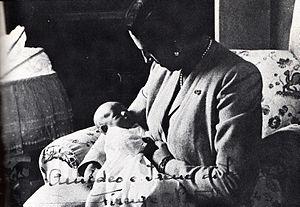
Irène de Grèce, princesse de Grèce et de Danemark puis, par son mariage, duchesse de Spolète, duchesse d'Aoste et reine titulaire de l'« État indépendant de Croatie », est née le 13 février 1904 à Athènes, en Grèce, et morte le 15 avril 1974, à Fiesole, en Italie. Épouse du prince Aymon de Savoie-Aoste, c'est un membre des familles royales grecque et italienne qui a été reine nominale de l'« État indépendant de Croatie » durant la Seconde Guerre mondiale.